G2 Esports

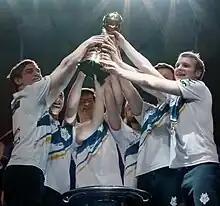
G2 holding the 2019 MSI trophy

After sweeping Team Liquid from North America 3–0 in the grand final of the 2019 Mid-Season Invitational, G2 became the first European team to win a Riot-sponsored international tournament since Fnatic won the Season 1 World Championship. They finished first in the 2019 LEC Summer Split regular season and later defeated Fnatic 3–2 in the finals to secure their sixth domestic title.